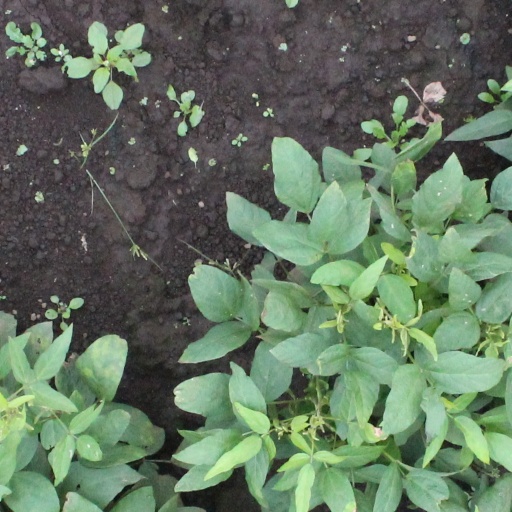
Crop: soybean